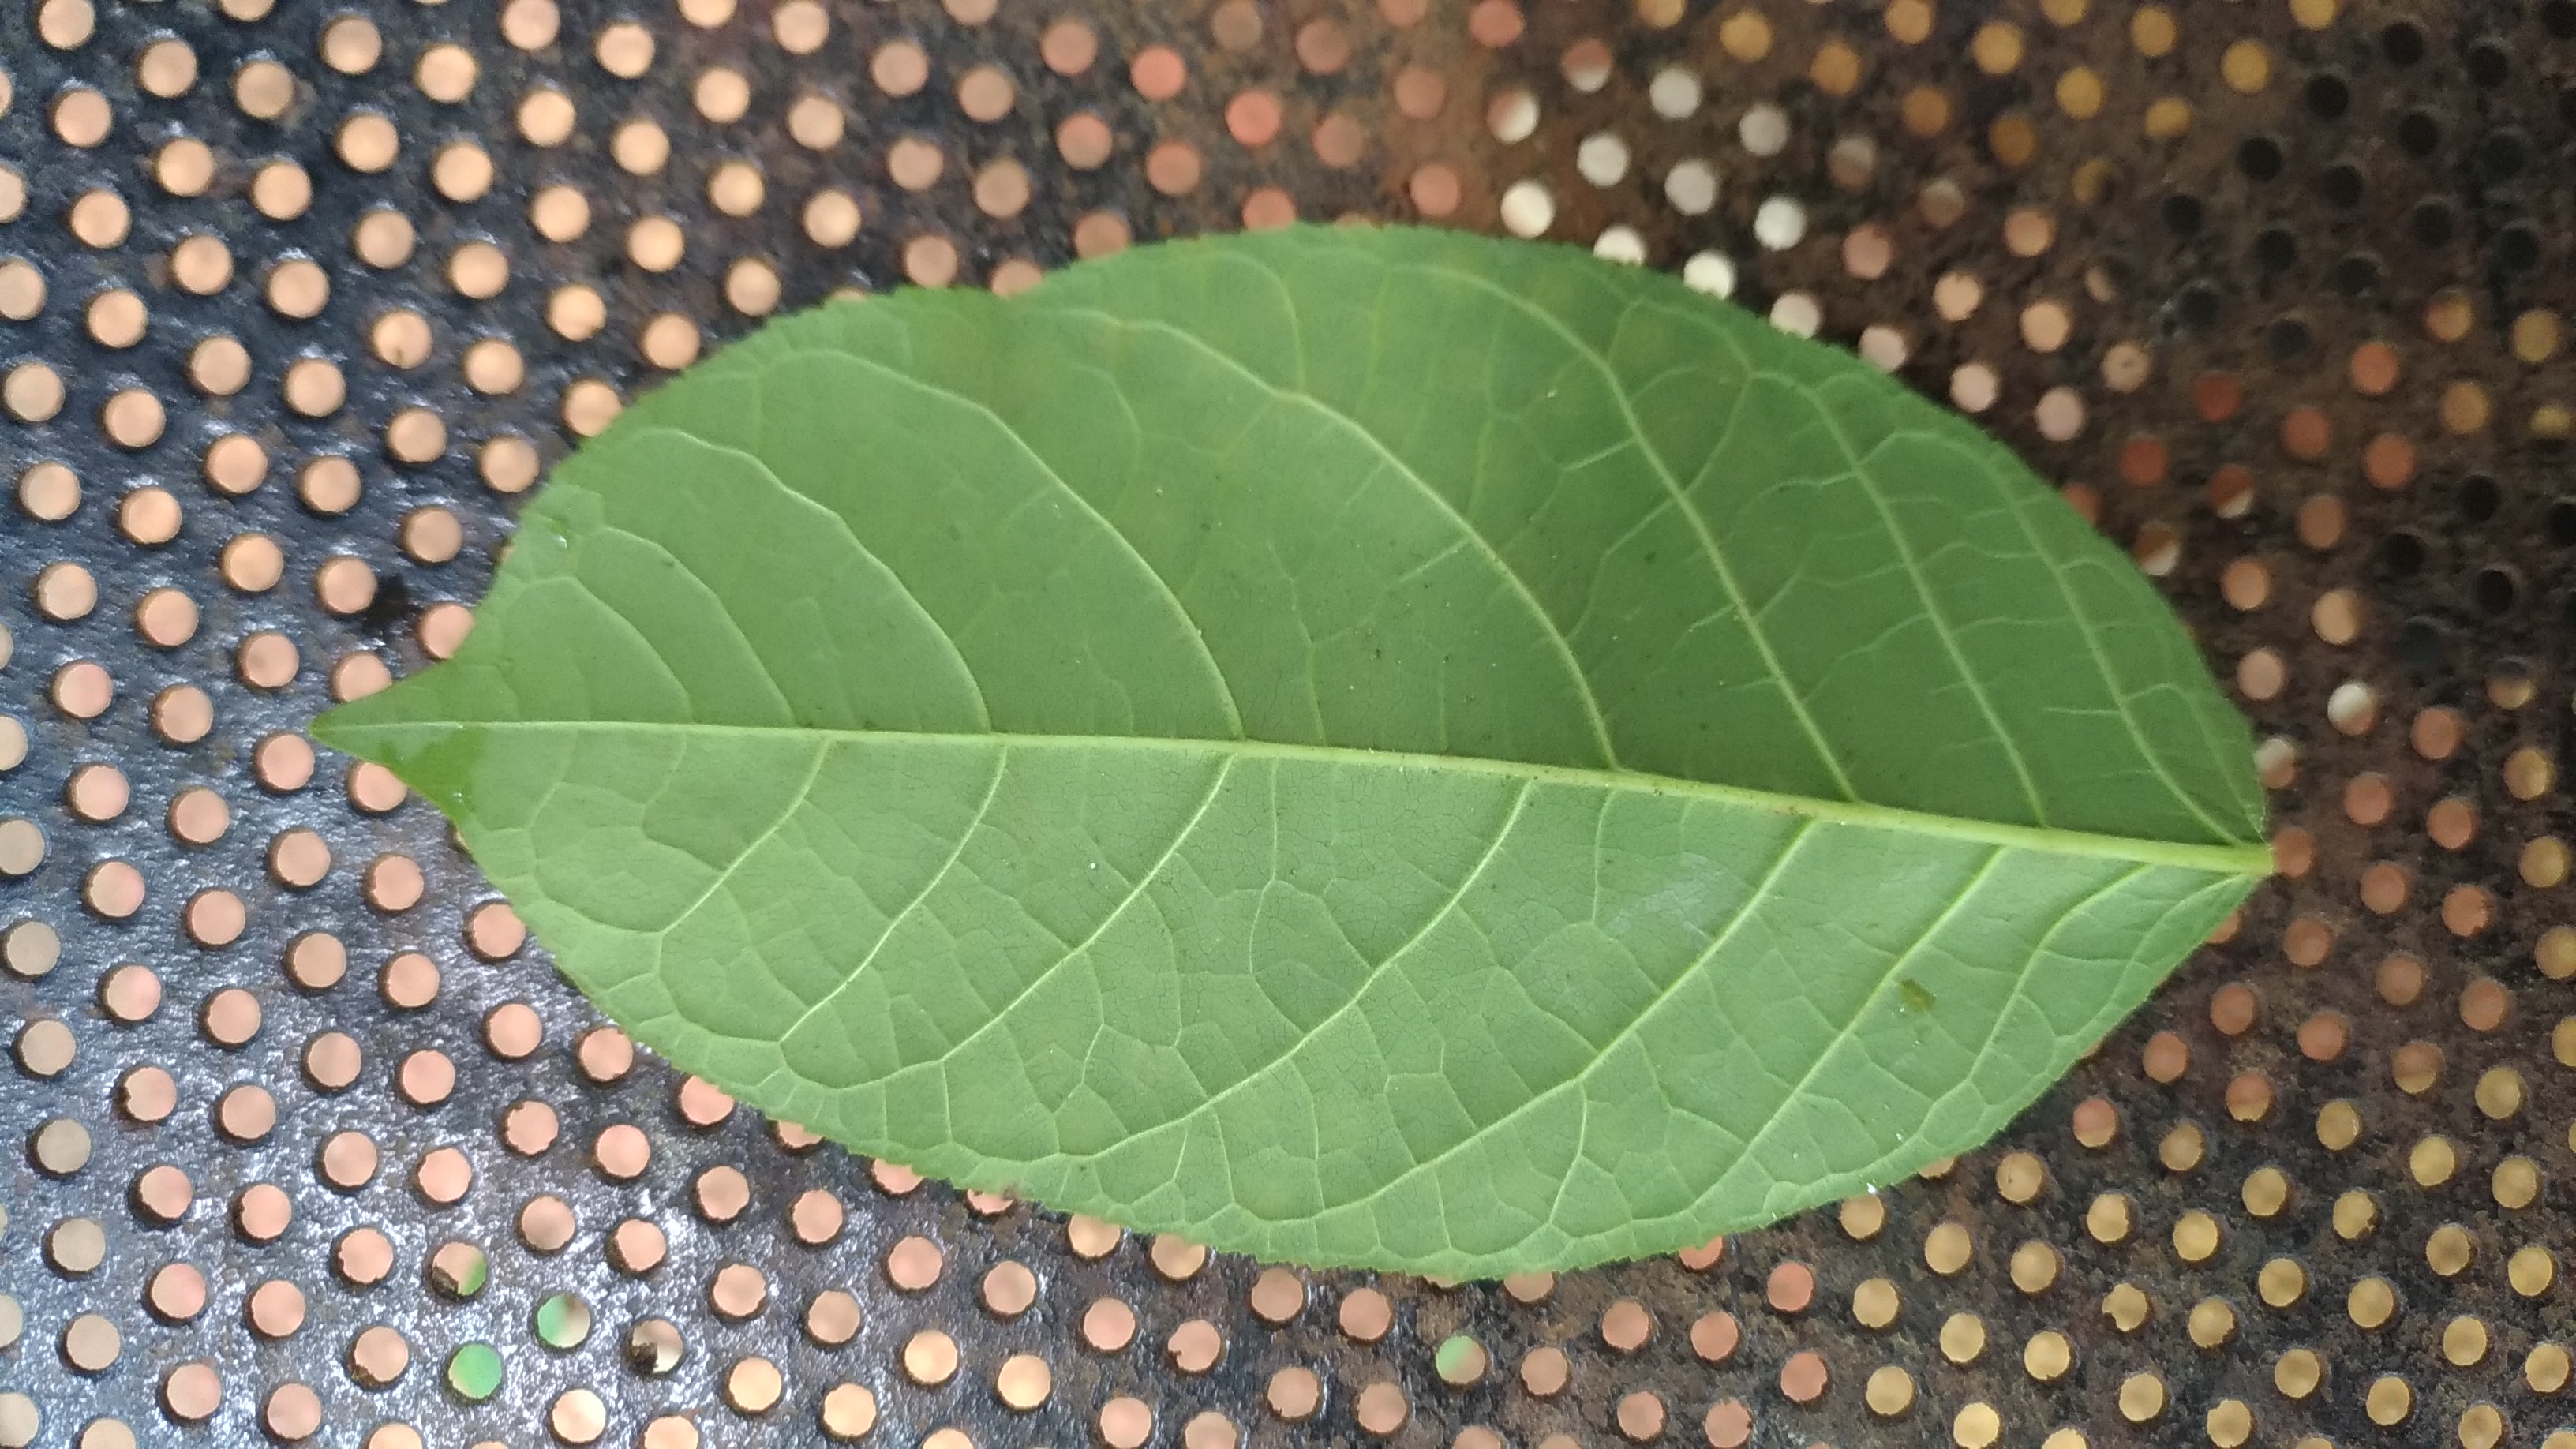
Plant: Padri